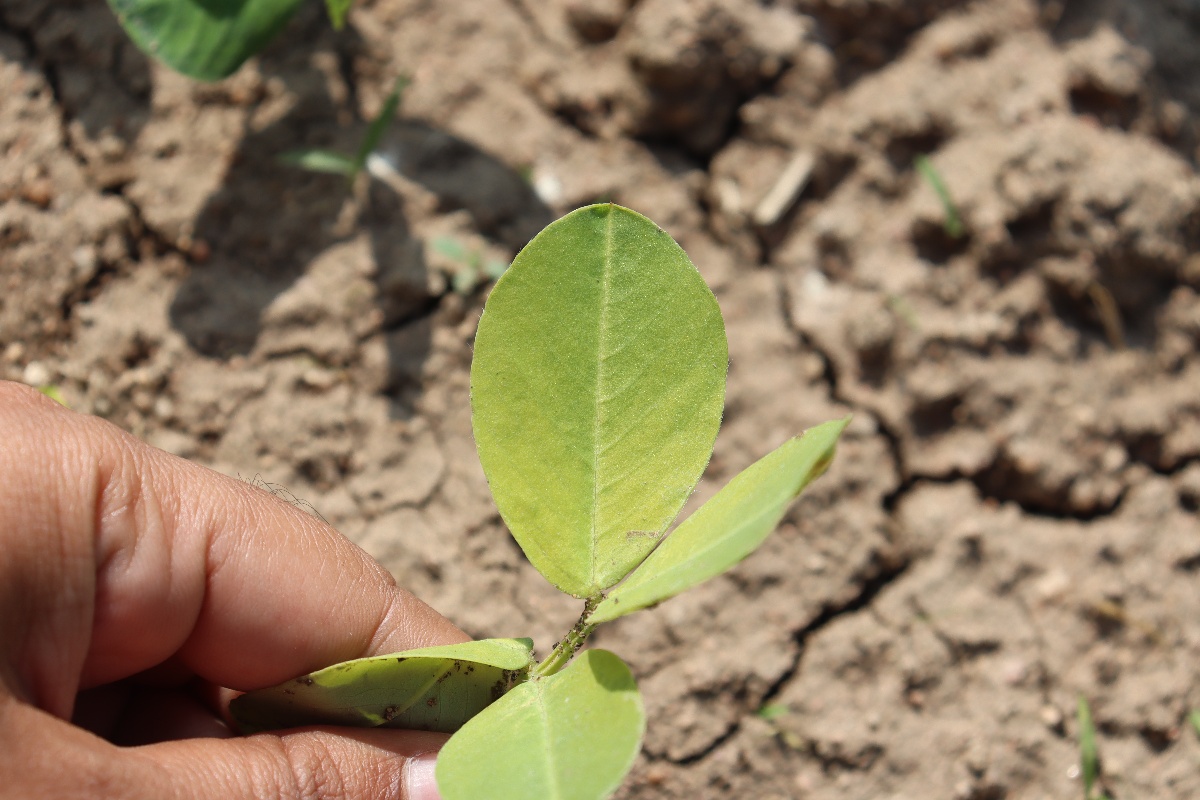
Label: nutrition deficiency